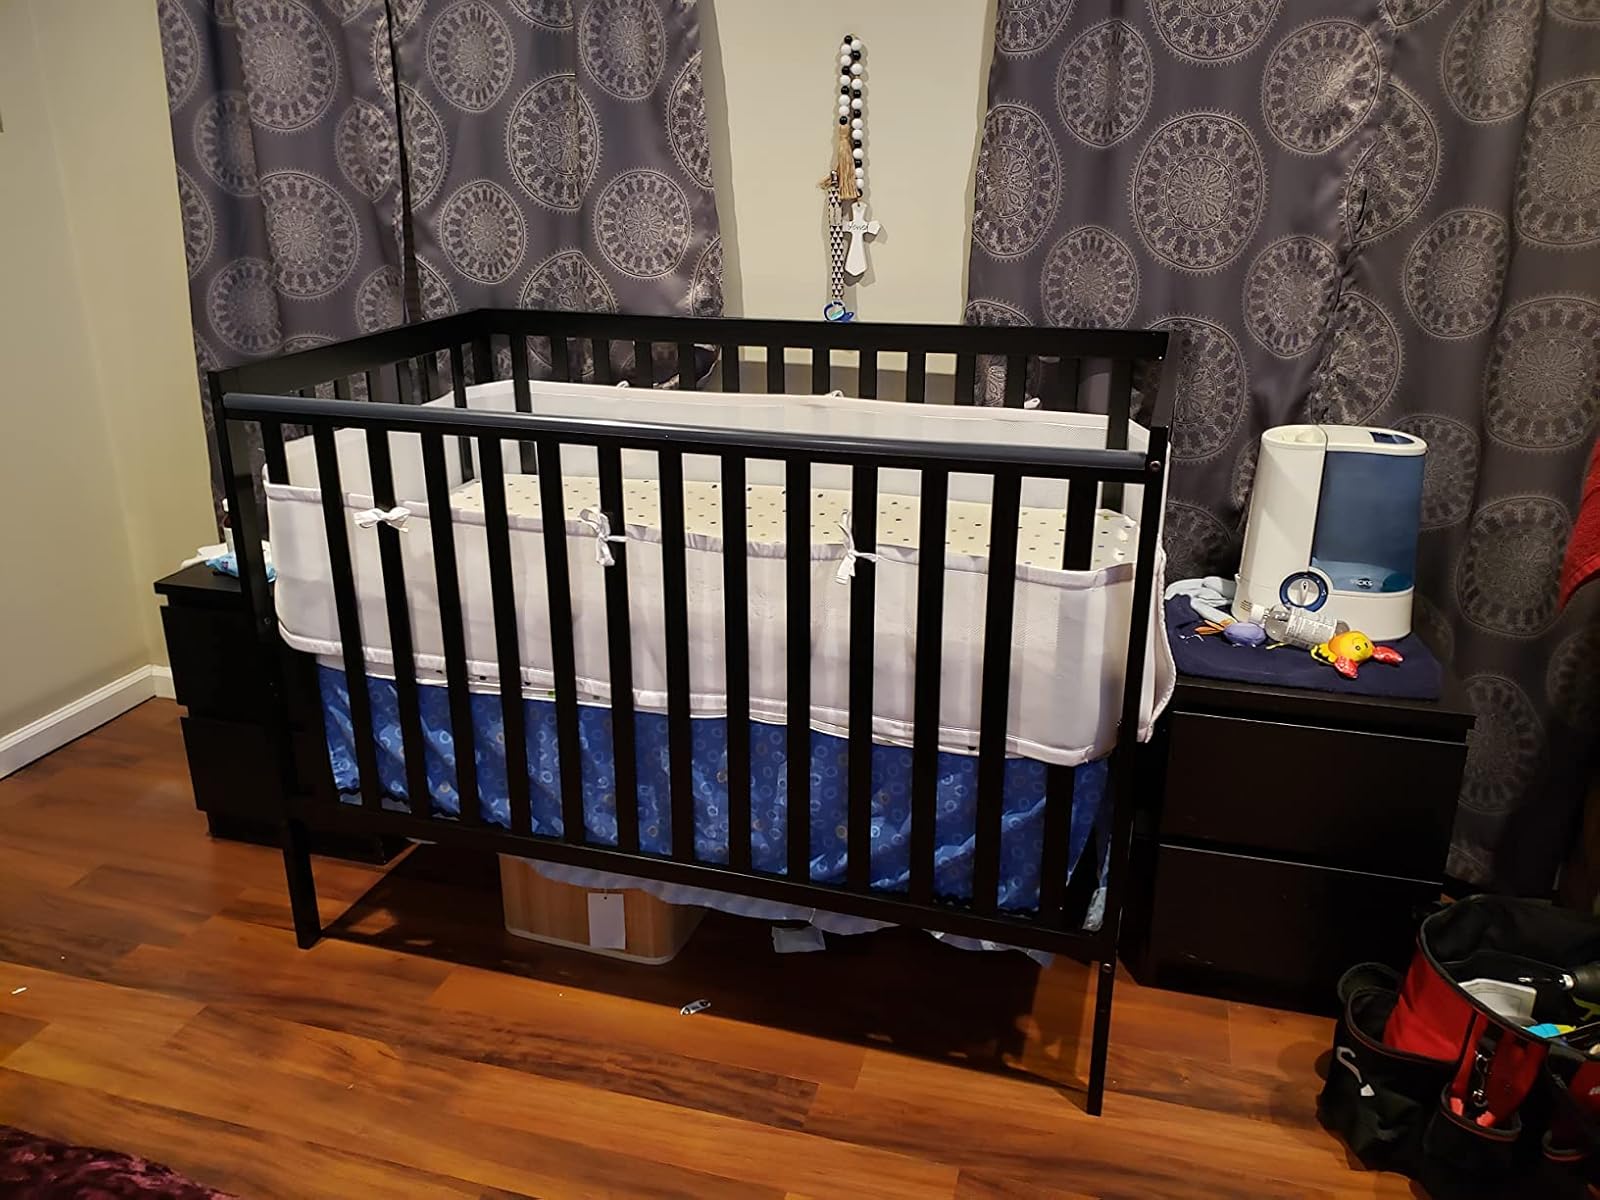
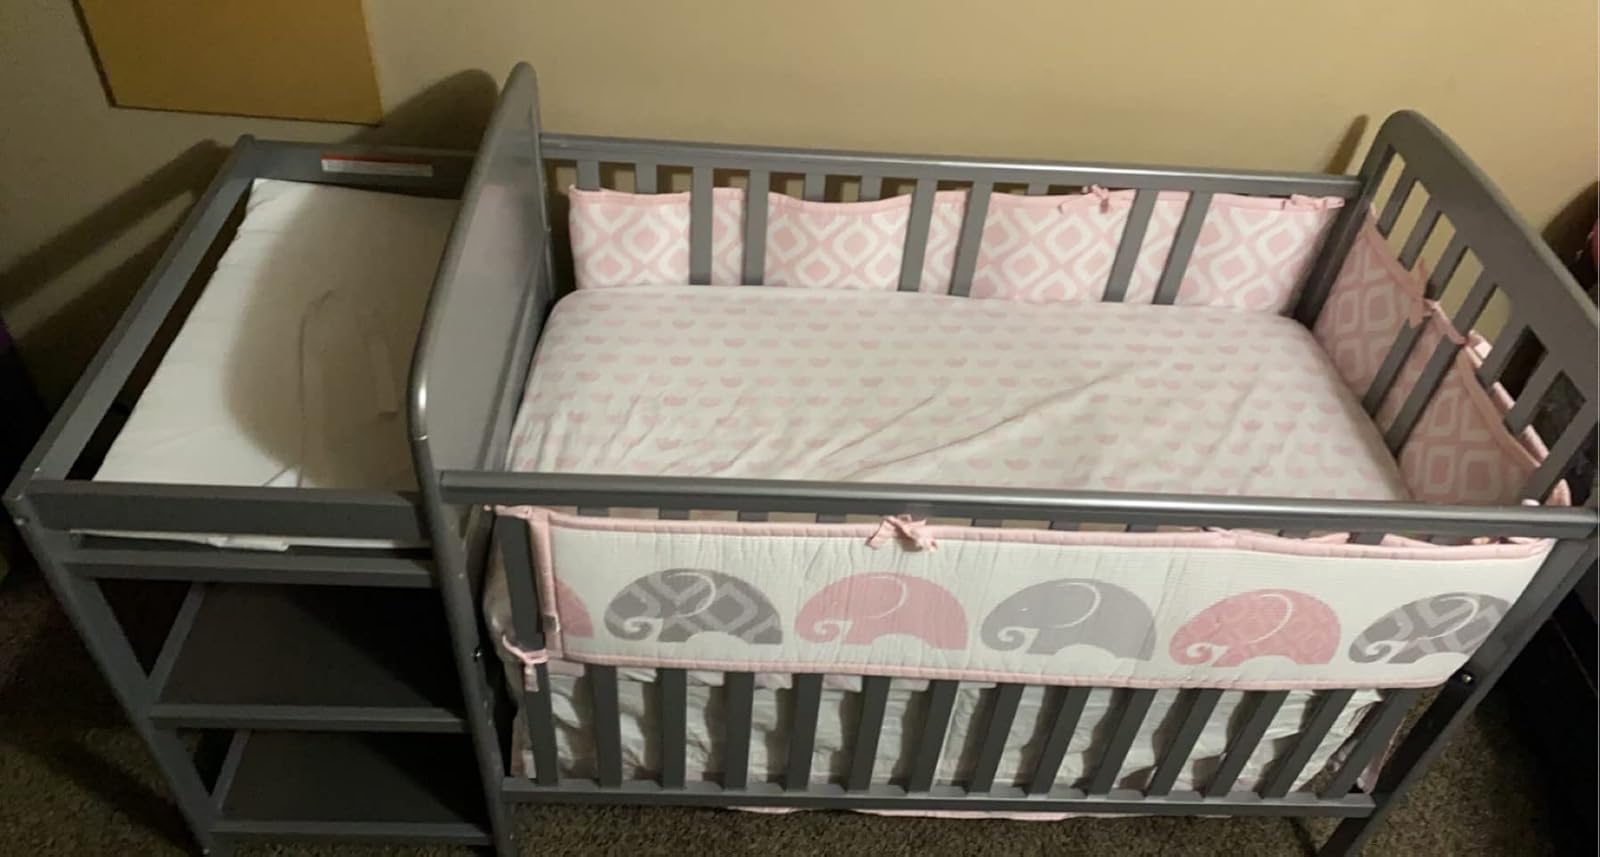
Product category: products_crib
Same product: no